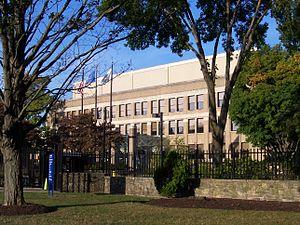
Pratt & Whitney est le nom d'un constructeur de moteurs d'avions américain dont la production est aussi bien utilisée pour les avions civils que pour les avions militaires. La compagnie fut fondée en 1925 par Frederick Rentschler, à la suite du rachat de Pratt & Whitney Measurement Systems qui avait été fondé en 1860 par Francis Pratt et Amos Whitney. Le siège du groupe se trouve à East Hartford dans le Connecticut.